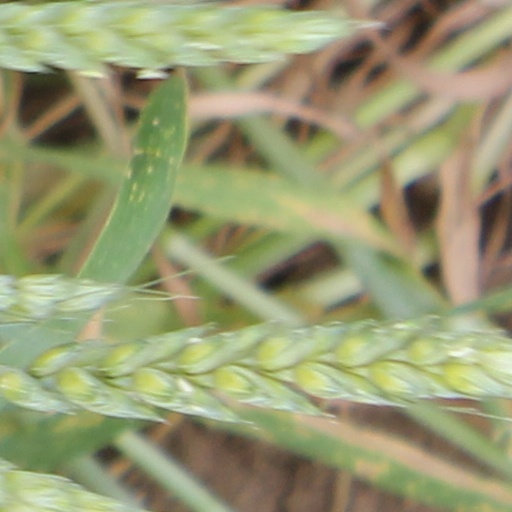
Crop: wheat